Frank L. Howley

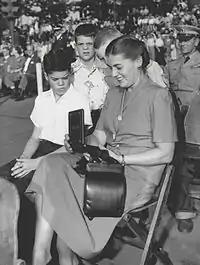
Howely's wife and children, Berlin, 1945.

He was married to Edith Howley, and has four children: three sons, Dennis, Peter, William, and daughter Frances. After the war he moved to a farm in West Grove, Pennsylvania. Howley died in 1993, in Warrenton, Virginia, at age ninety.